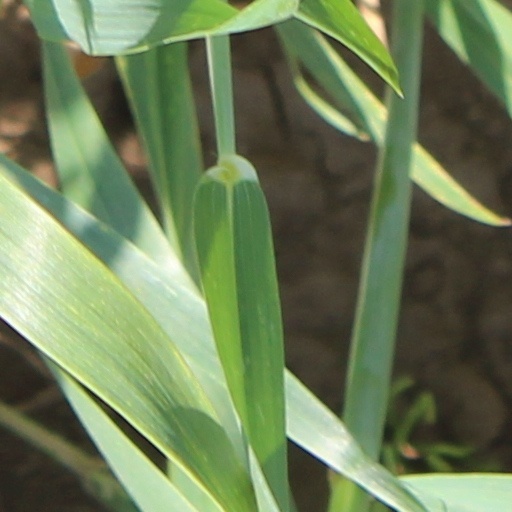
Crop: wheat